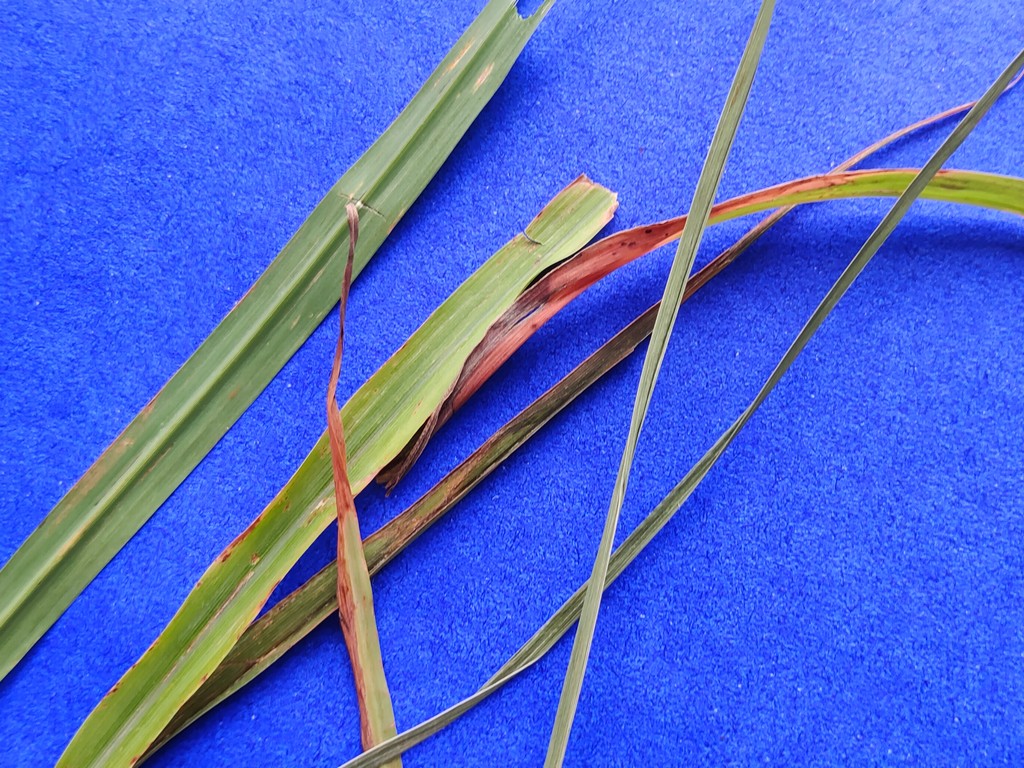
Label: Unhealthy